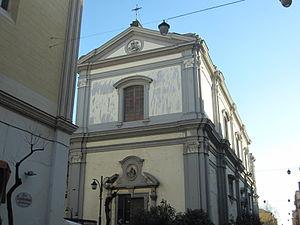
L'église San Giorgio Maggiore est une église du centre historique de Naples protégé par l'UNESCO. Elle est dédiée à saint Georges et dépend de l'archidiocèse de Naples.